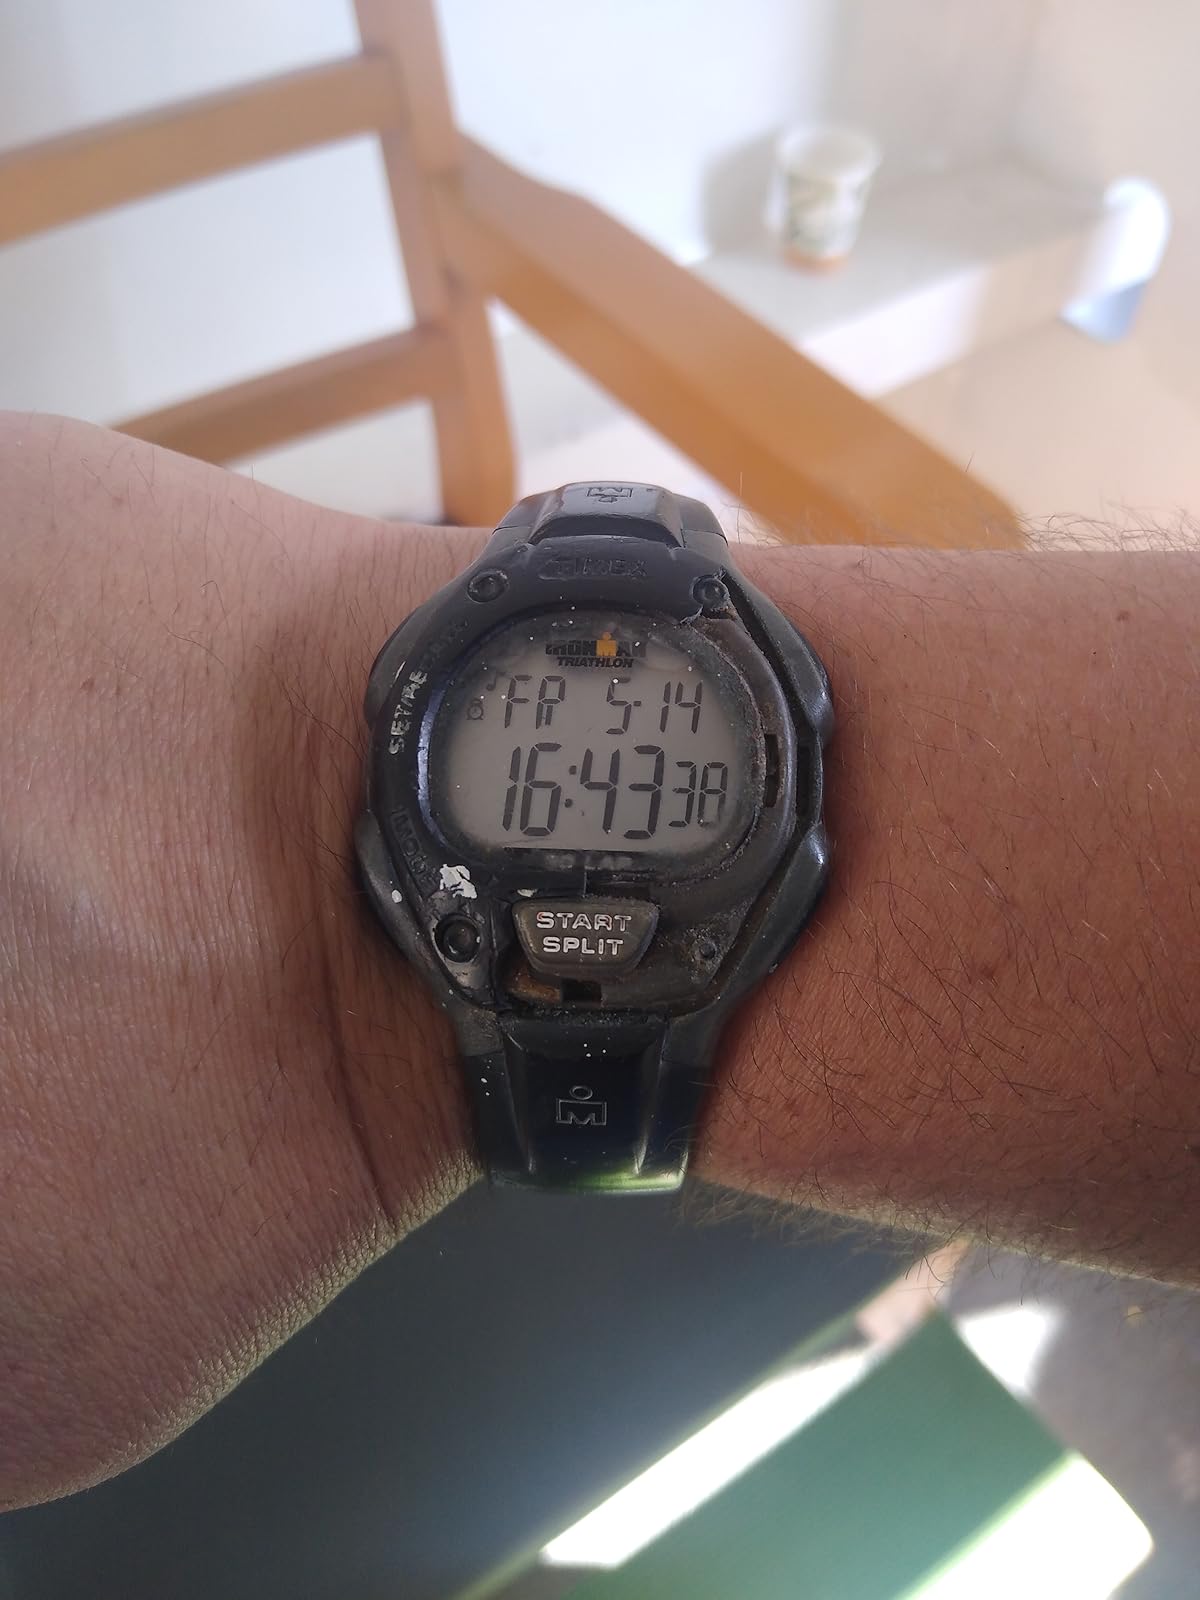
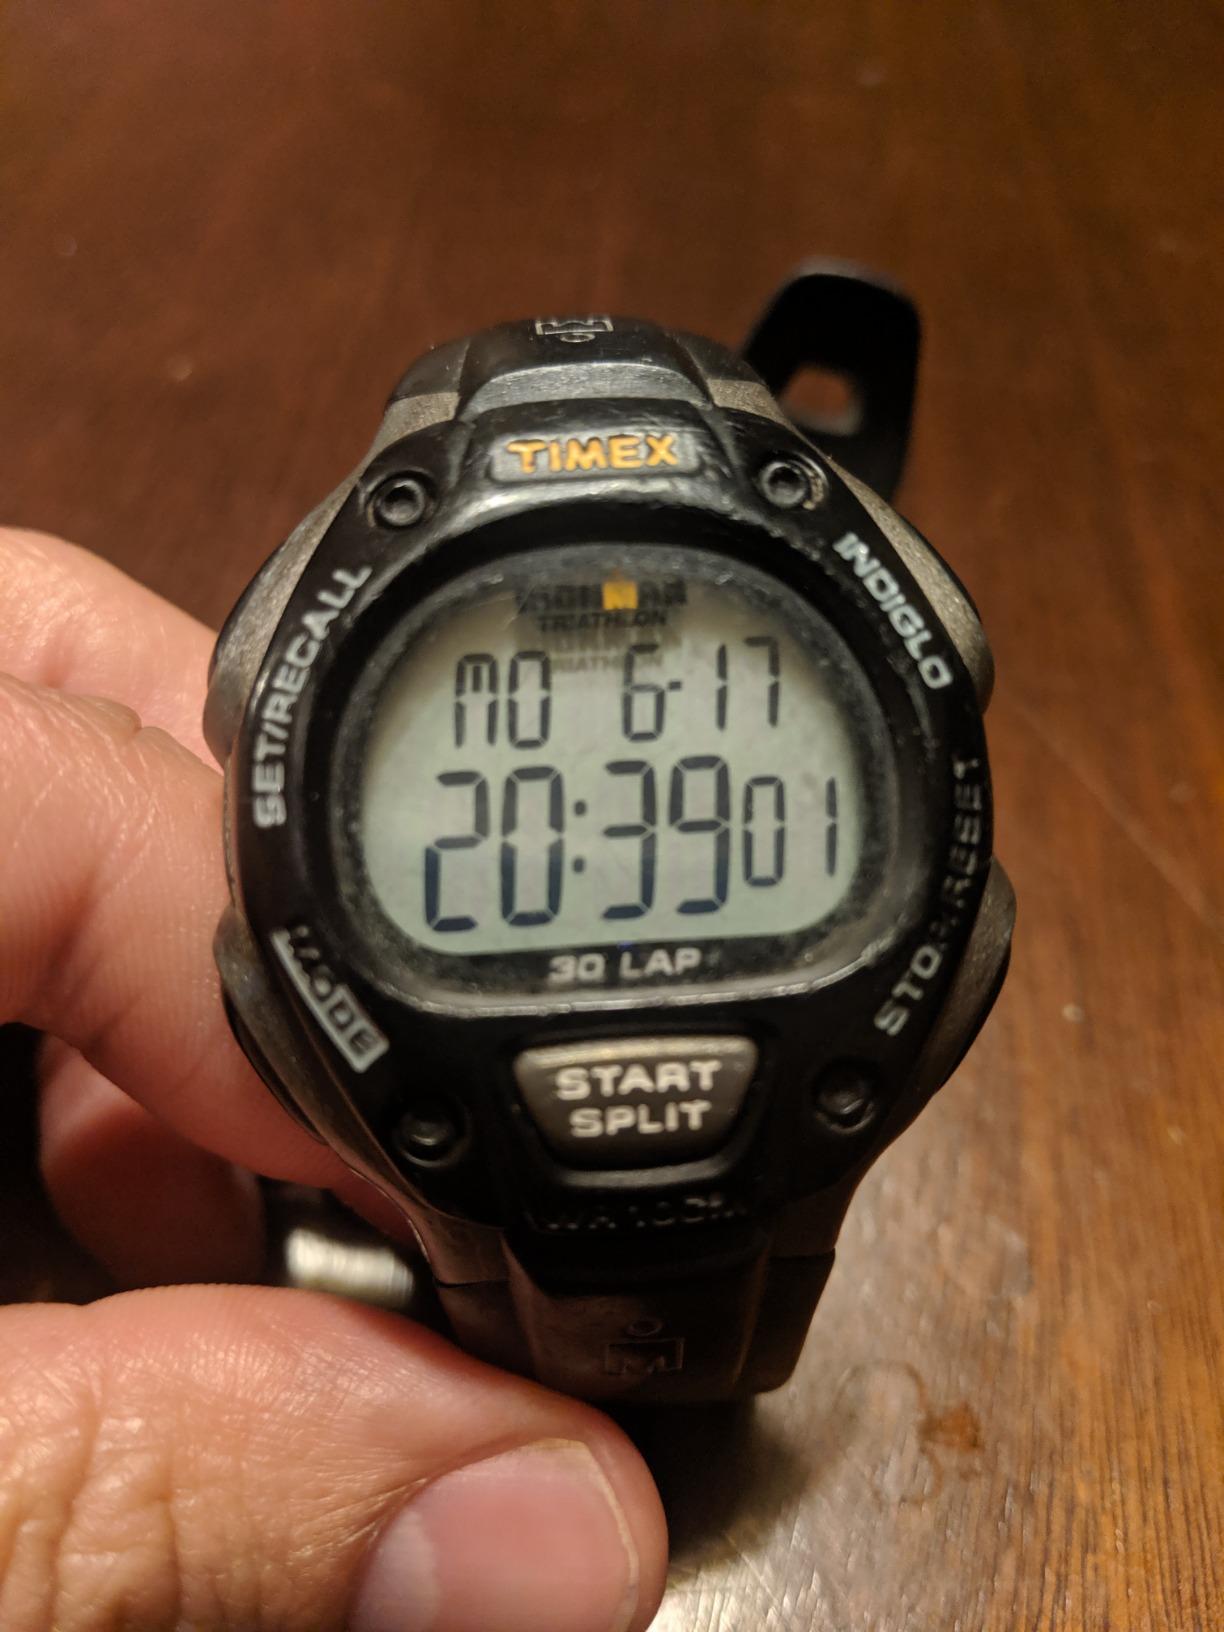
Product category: accessories_watch
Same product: yes